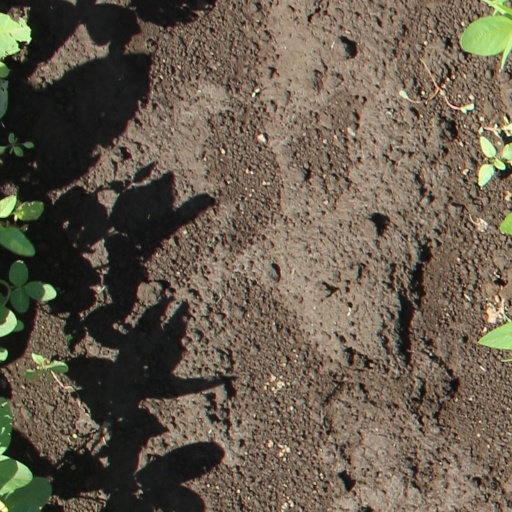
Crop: soybean